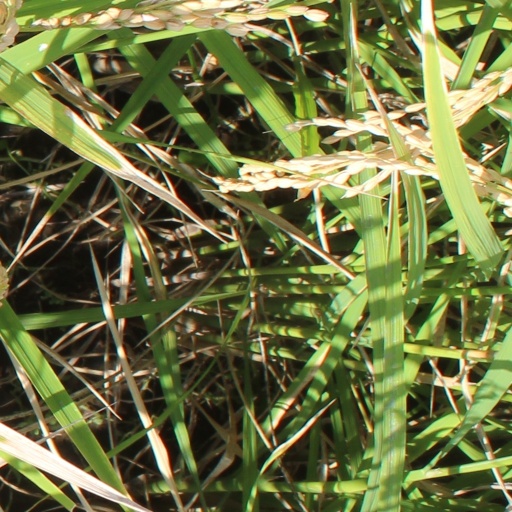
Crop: rice